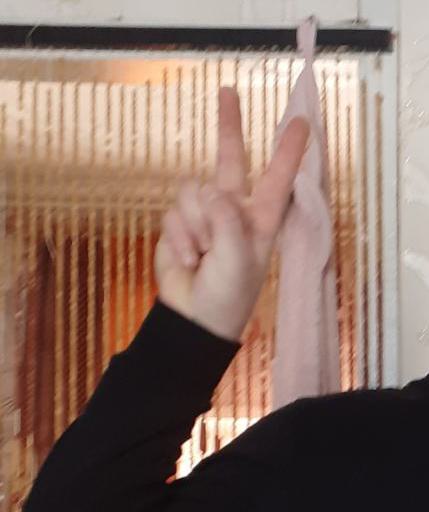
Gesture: peace